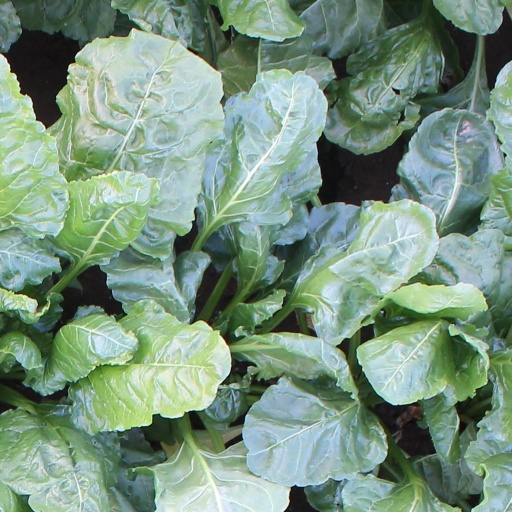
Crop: sugar beet